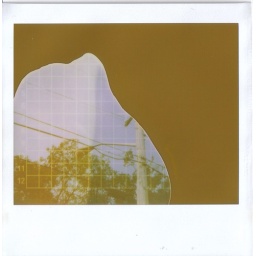
street lamps &amp;amp; headlights ecstasy in late summer 2008. polaroid spectra gridfilm (expired)